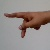
The image shows a hand gesture representing the letter 'P' in Indian Sign Language.